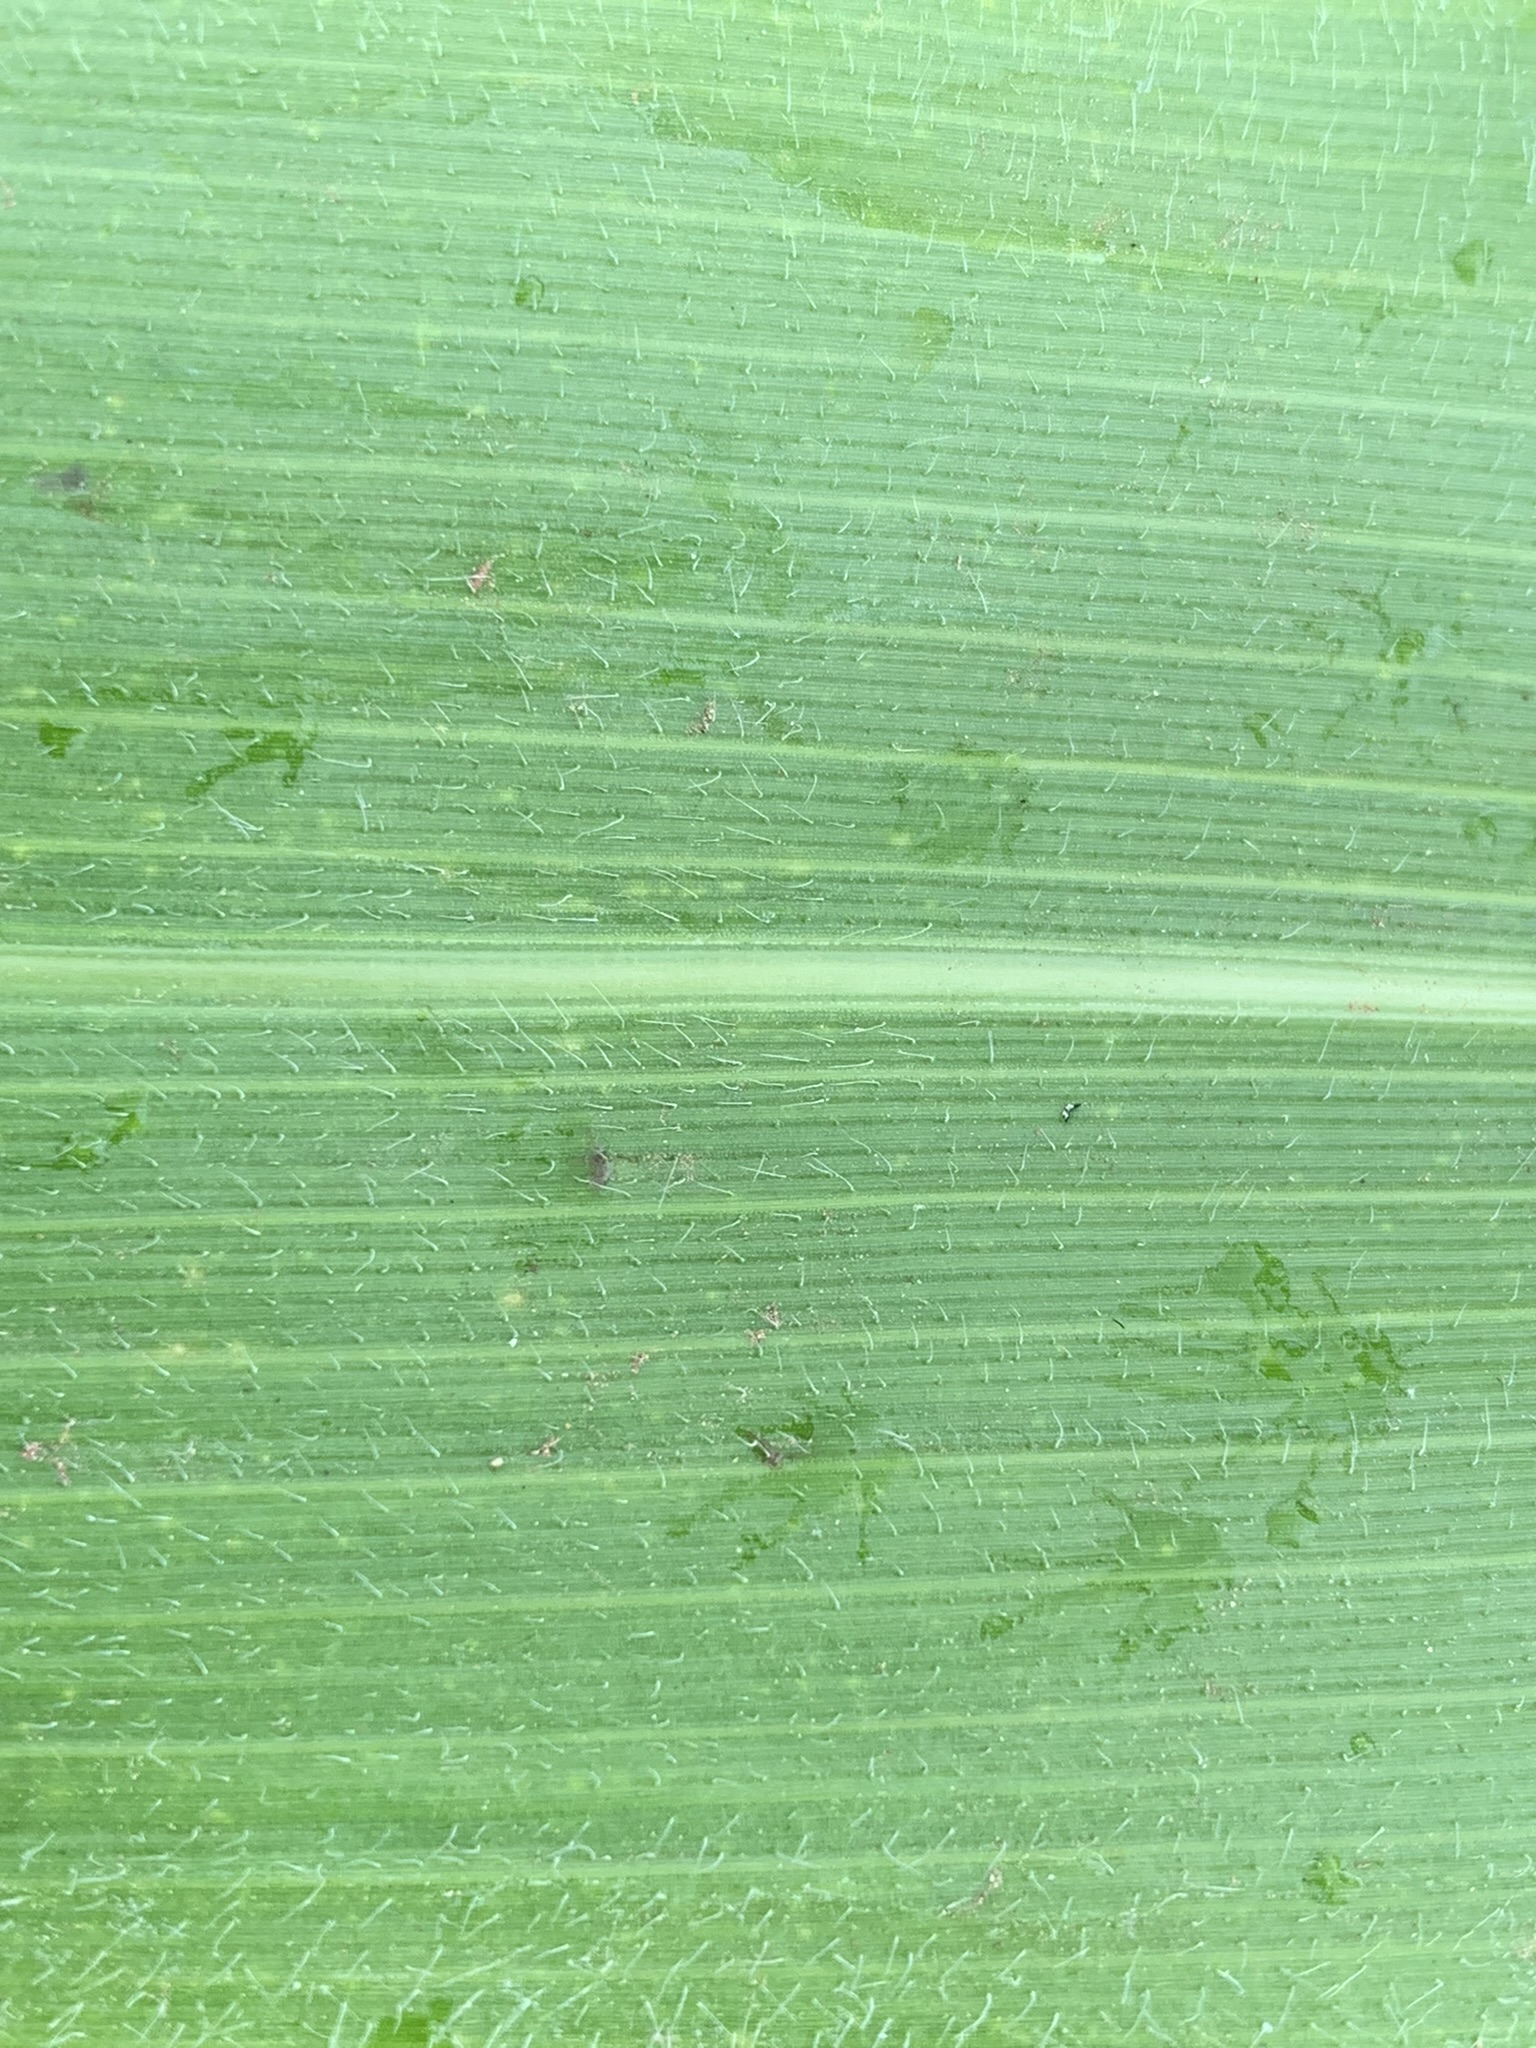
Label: Healthy